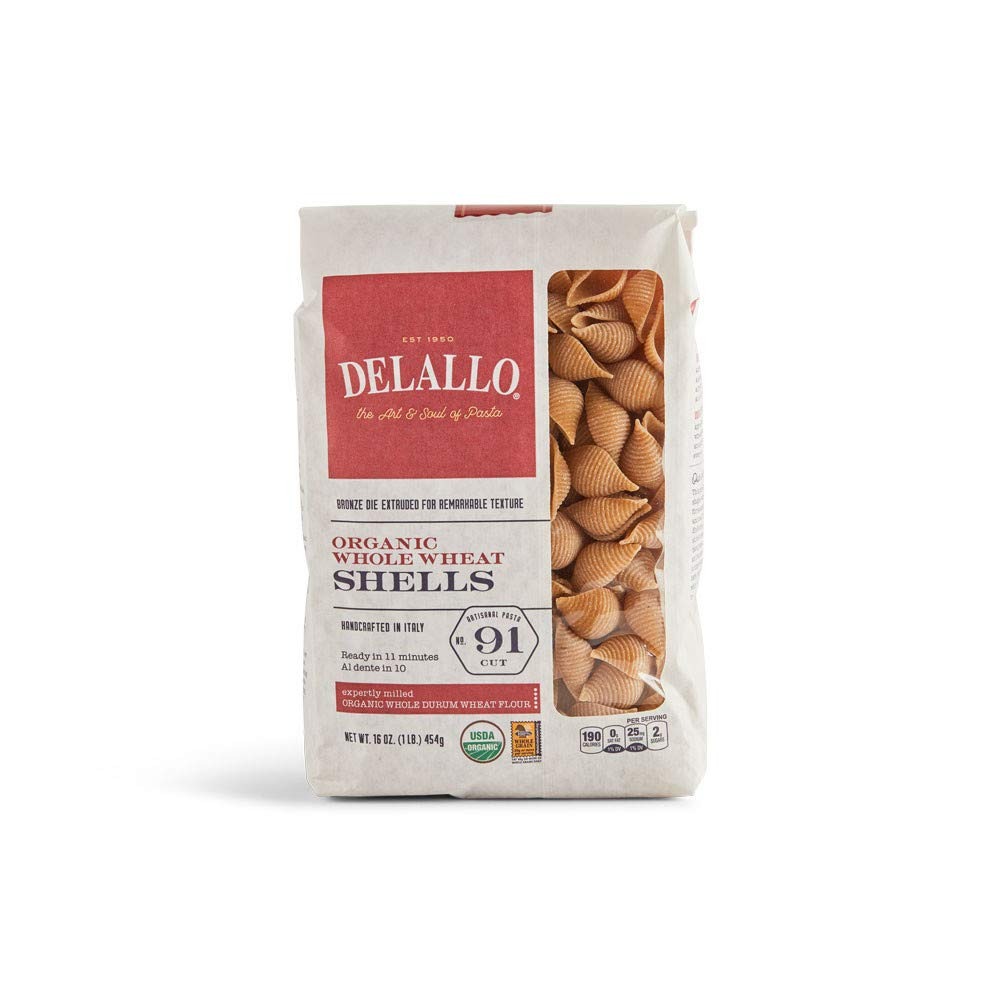
Item Name: DeLallo Organic Whole Wheat Shells #91, 16-Ounce Units (Pack of 16)
Bullet Point 1: Pack of sixteen 16-ounce units
Bullet Point 2: Whole wheat pasta made with bronze plates
Bullet Point 3: 100% organic pasta made in Italy
Bullet Point 4: USDA organic
Value: 256.0
Unit: oz

Price: 27.53